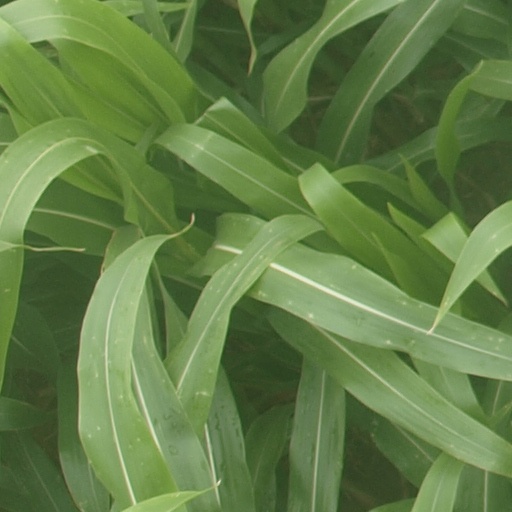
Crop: maize; corn